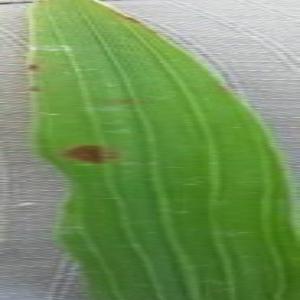
Disease: Brownspot